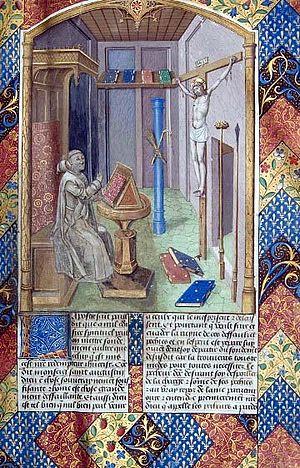
Ludolphe le Chartreux né en Allemagne à la fin du XIIIᵉ siècle ou vers 1300 et mort le 10 ou le 13 avril 1377 ou 1378, est un frère dominicain, et moine chartreux originaire de Saxe. Il est l'auteur de La Grande Vie de Jésus-Christ, ouvrage qui connut, en son temps, une large diffusion.